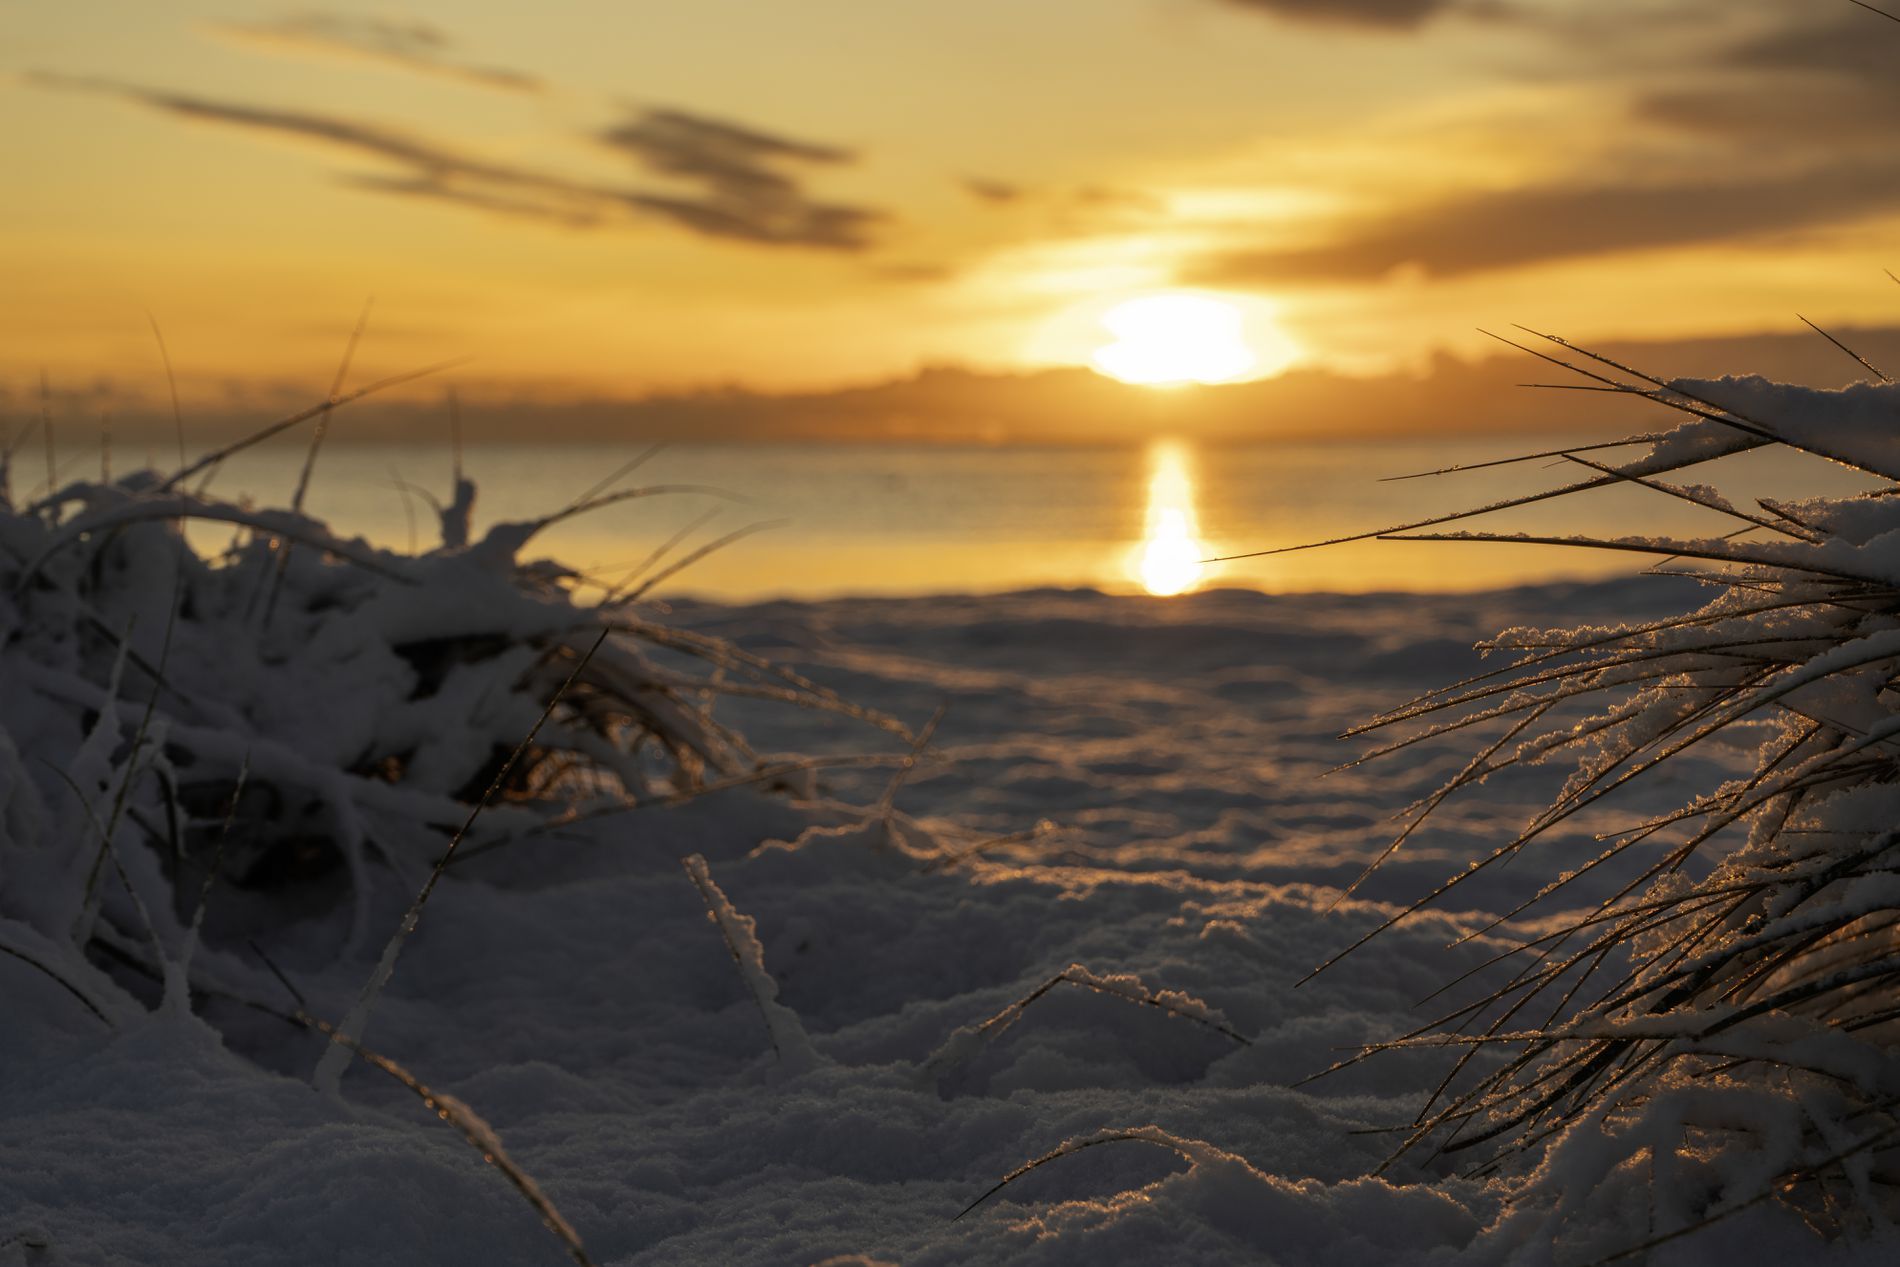
snowy beach under sunlight.
A snowy beach with frosted trees, the sea shimmering under the sunlight, a clear sky, and a few clouds.
a close up taken at low angel
A snowy beach with trees covered in white snow emerging from beneath the sand and snow, intersected by orange sunlight rays that provide a feeling of warmth, reflecting in the background with the sea; the image evokes a sense of winter and nostalgia.
Labels: Nature, Outdoors, Sky, Sunrise, Sun, Sunset, Sunlight, Scenery, Landscape, Flare, Light, Weather, Sea, Water, Snow, Beach, Coast, Shoreline, Ice, Land, Plant, Vegetation, Grass, Horizon, Cloud, Reed, beach, sun set, snowy beatch, Snow beach, sun lite
Camera: SONY ILCE-7RM2
Lens: FE 28-70mm F3.5-5.6 OSS
Aperture: F9
Exposure: 1/125 sec
ISO: 100
Focal length: 70.0 mm